Natural History Museum of Denmark

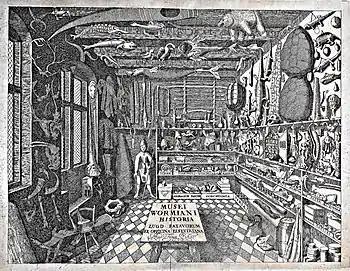

The Natural History Museum Denmark was established on 1 January 2004 by the merging of four long-standing institutions: the Botanical Garden, the Botanical Museum & Central Library, the Geological Museum, and the Zoological Museum. In 2020, the combined entity was officially renamed the Natural History Museum of Denmark, effectively becoming a single museum. Whereas the locations of the Botanical Gardens and the adjacent Geological Museum have been maintained, the Zoological Museum was located separately in the Universitetsparken. This museum location closed in 2022 and will be relocated to the new and larger Natural History Museum in the northeast corner of the Botanical Gardens. The complex is expected to open in the Fall of 2026. While the separate Zoological Museum has closed, its research and storage facilities at its old location have been maintained.